Medellín

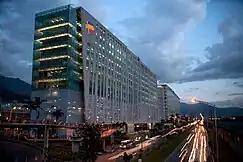
Headquarters of Bancolombia, the largest commercial bank in Colombia and one of the largest in Latin America, in Medellín

Medellín is Colombia's second most important economic center, after Bogotá. Its economy is led by a powerful group of people from the private sector known as the Grupo Empresarial Antioqueño (Antioquian Enterprises Group). The group was formerly known as the "Sindicato Antioqueño" (Antioquian Union) but after being mistaken abroad for a labor union, which hampered its international growth for many years, a new formal name was chosen. It is represented by David Bojanini, head of Grupo Suramericana (a banking, asset management and insurance conglomerate); Carlos Ignacio Gallego of Grupo Nutresa (food industry); José Alberto Velez of Cementos Argos (a multinational cement company); and Carlos Raúl Yepes, head of Bancolombia. This group has an aggregate market capitalization of approximately US$17 billion and employs more than 80,000 Colombians.